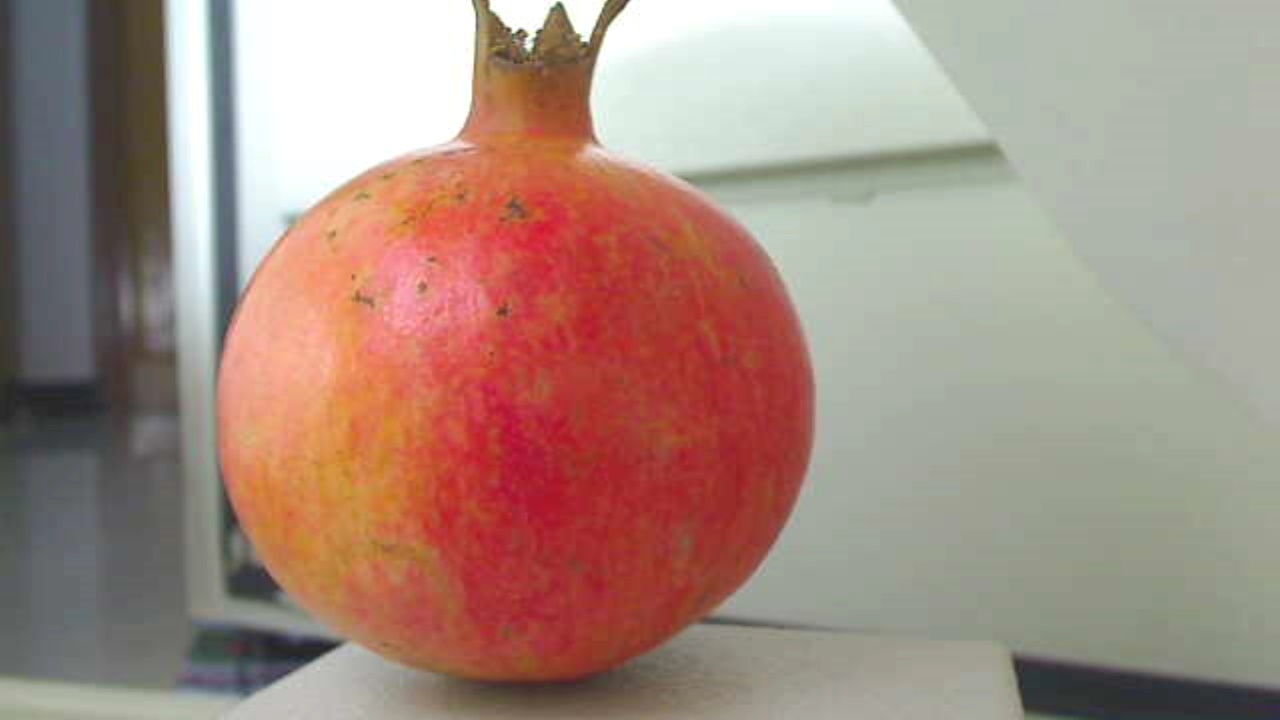
Grade: grade-2
Quality: quality-1